Answer in natural language. How many Doorways are visible in the scene? Choose between the following options: 1, 2, 4, 0 or 3
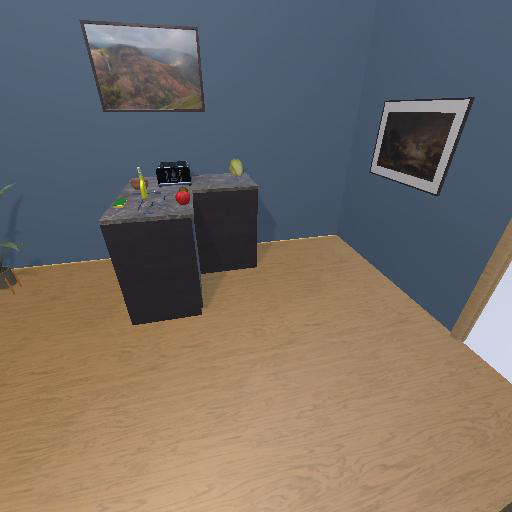
<answer>1</answer>